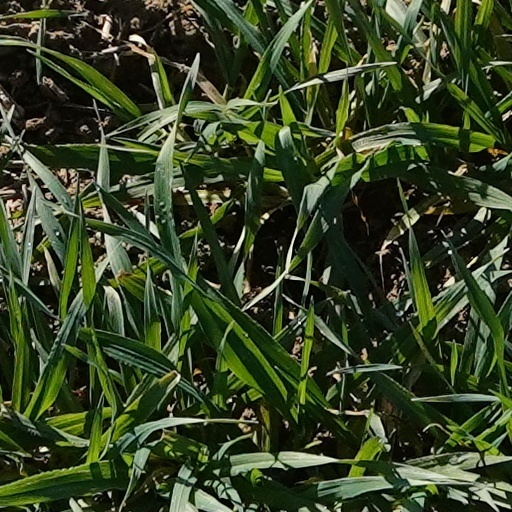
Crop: wheat